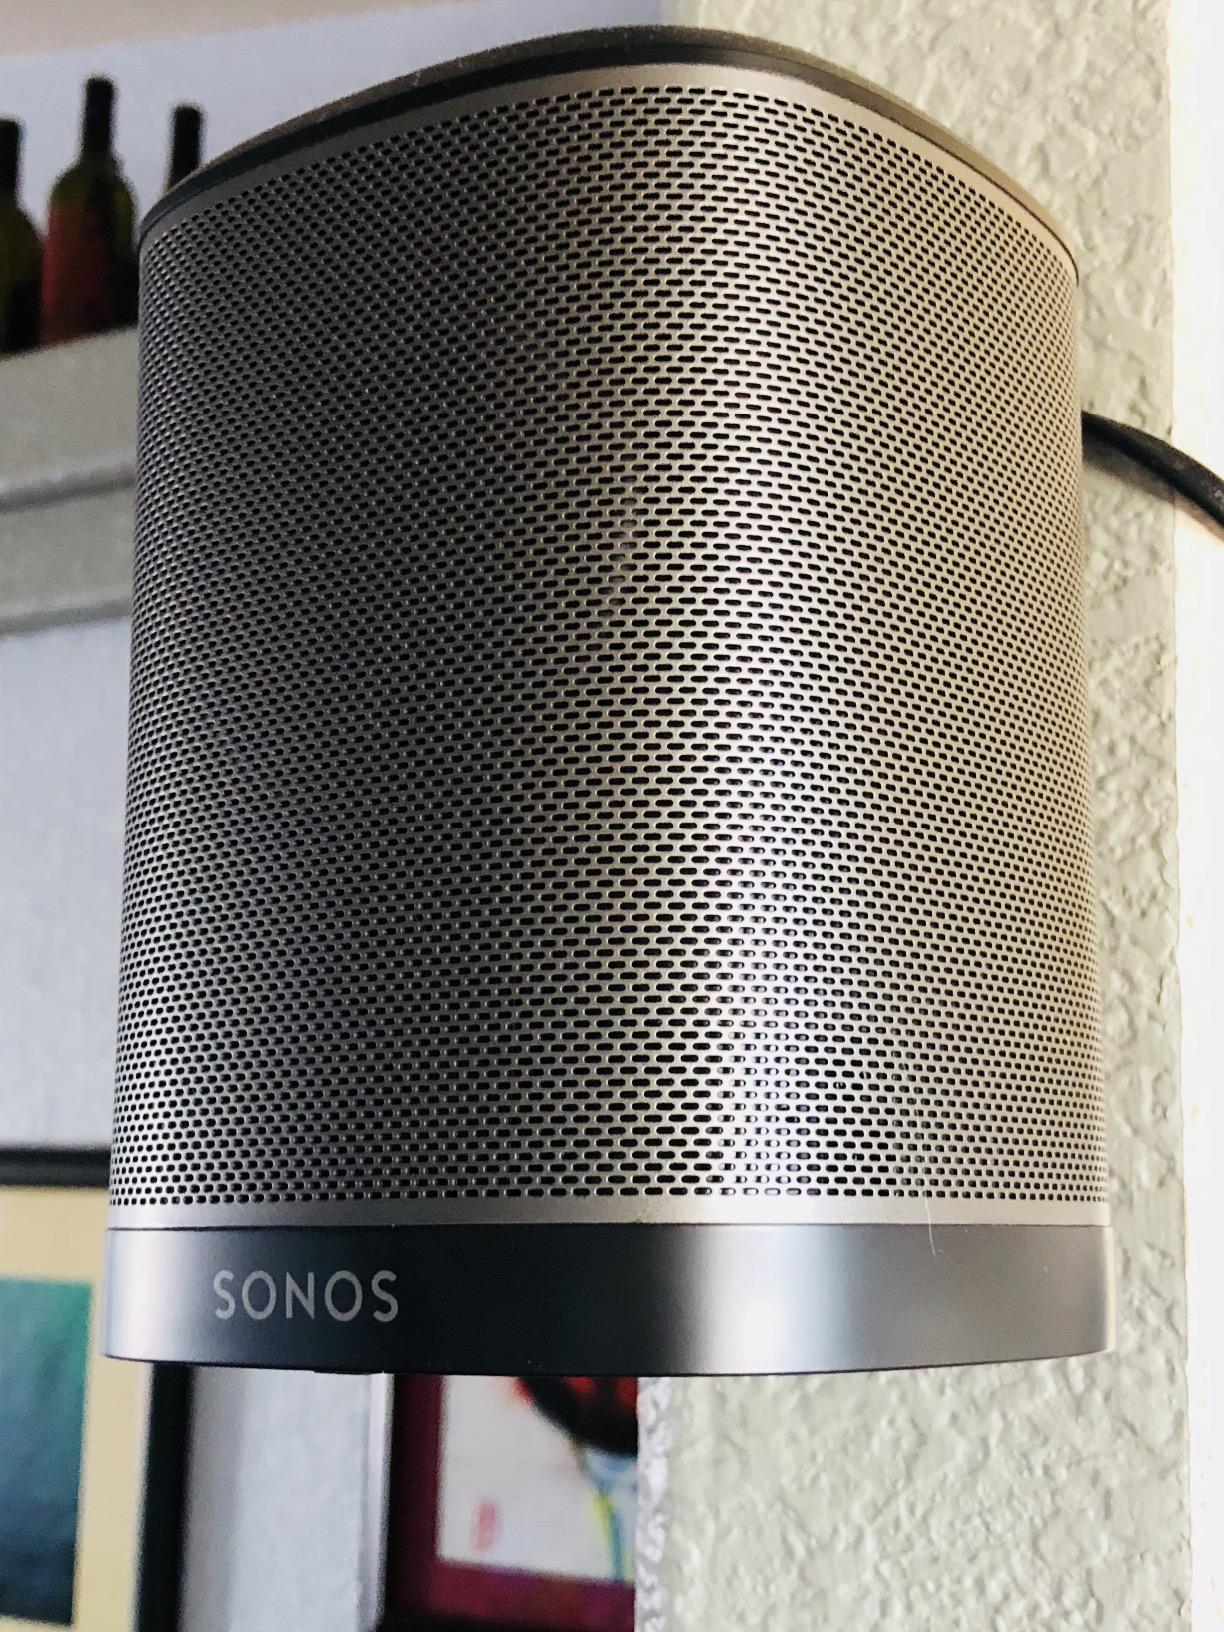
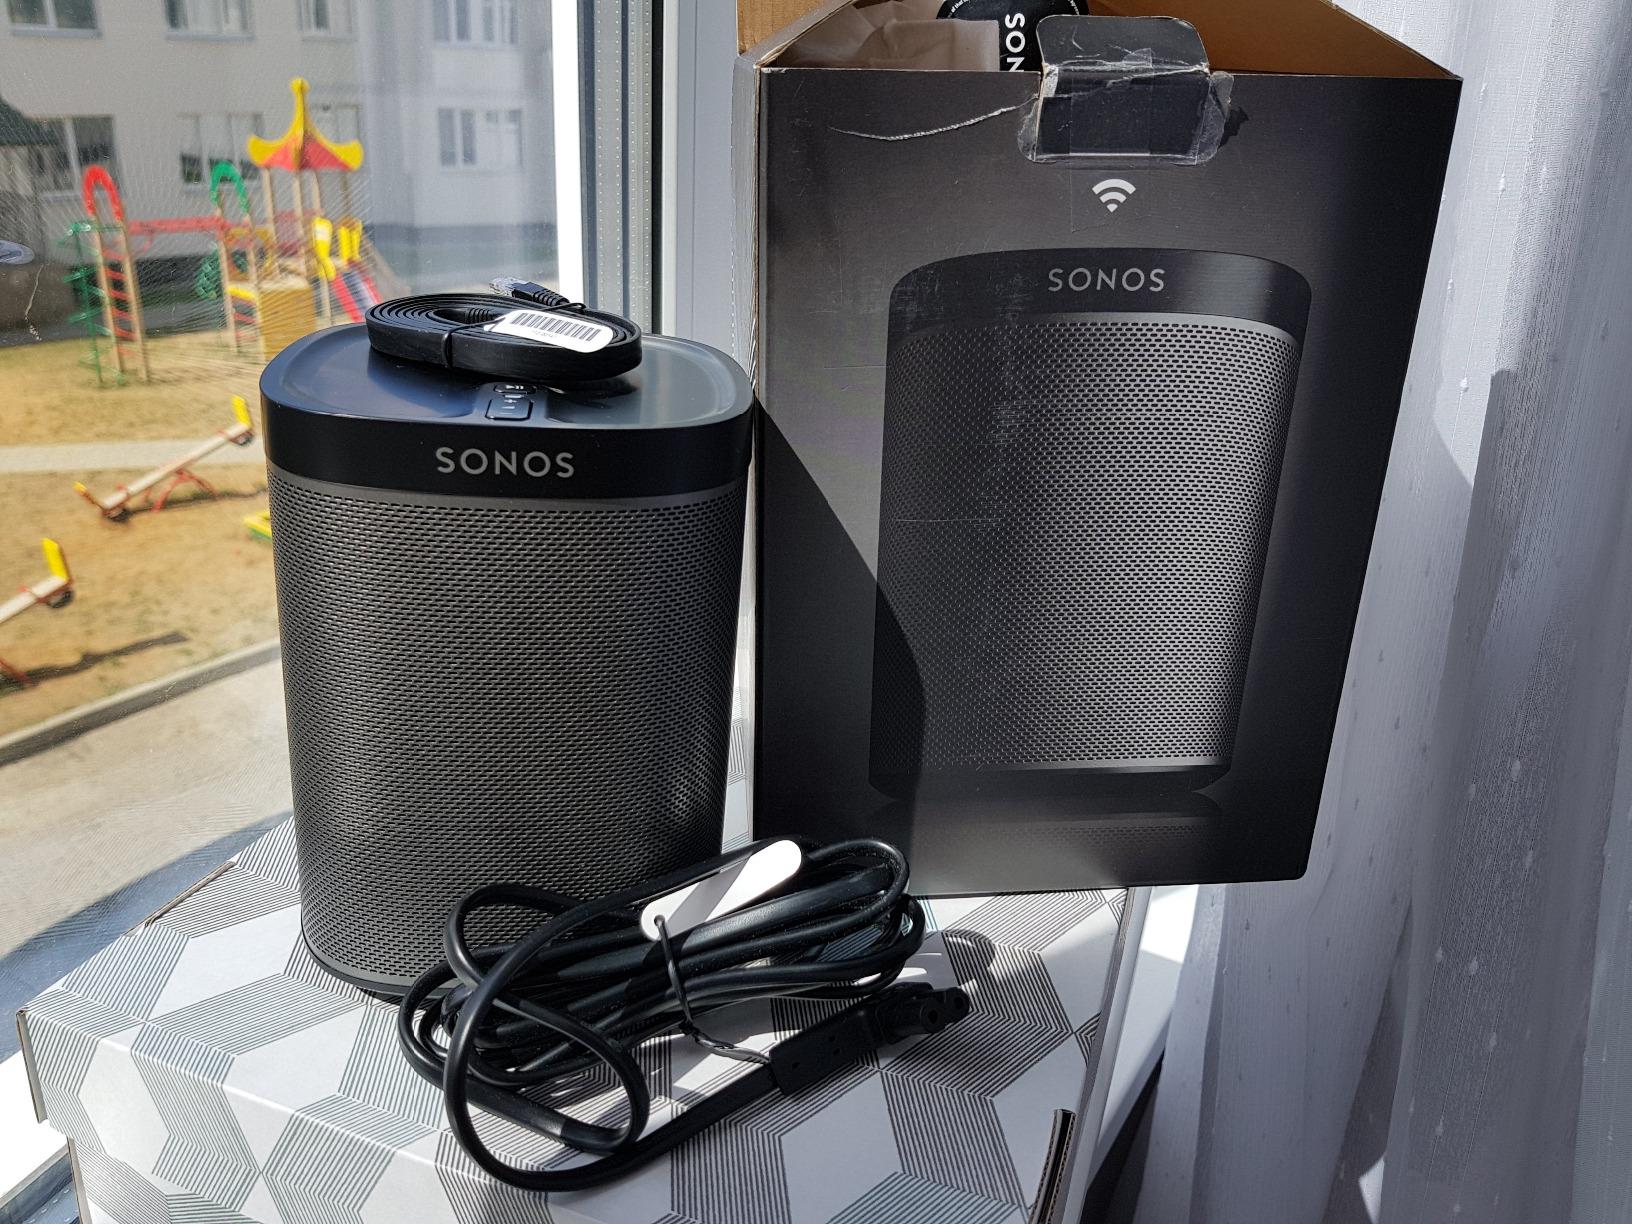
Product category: speaker
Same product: yes